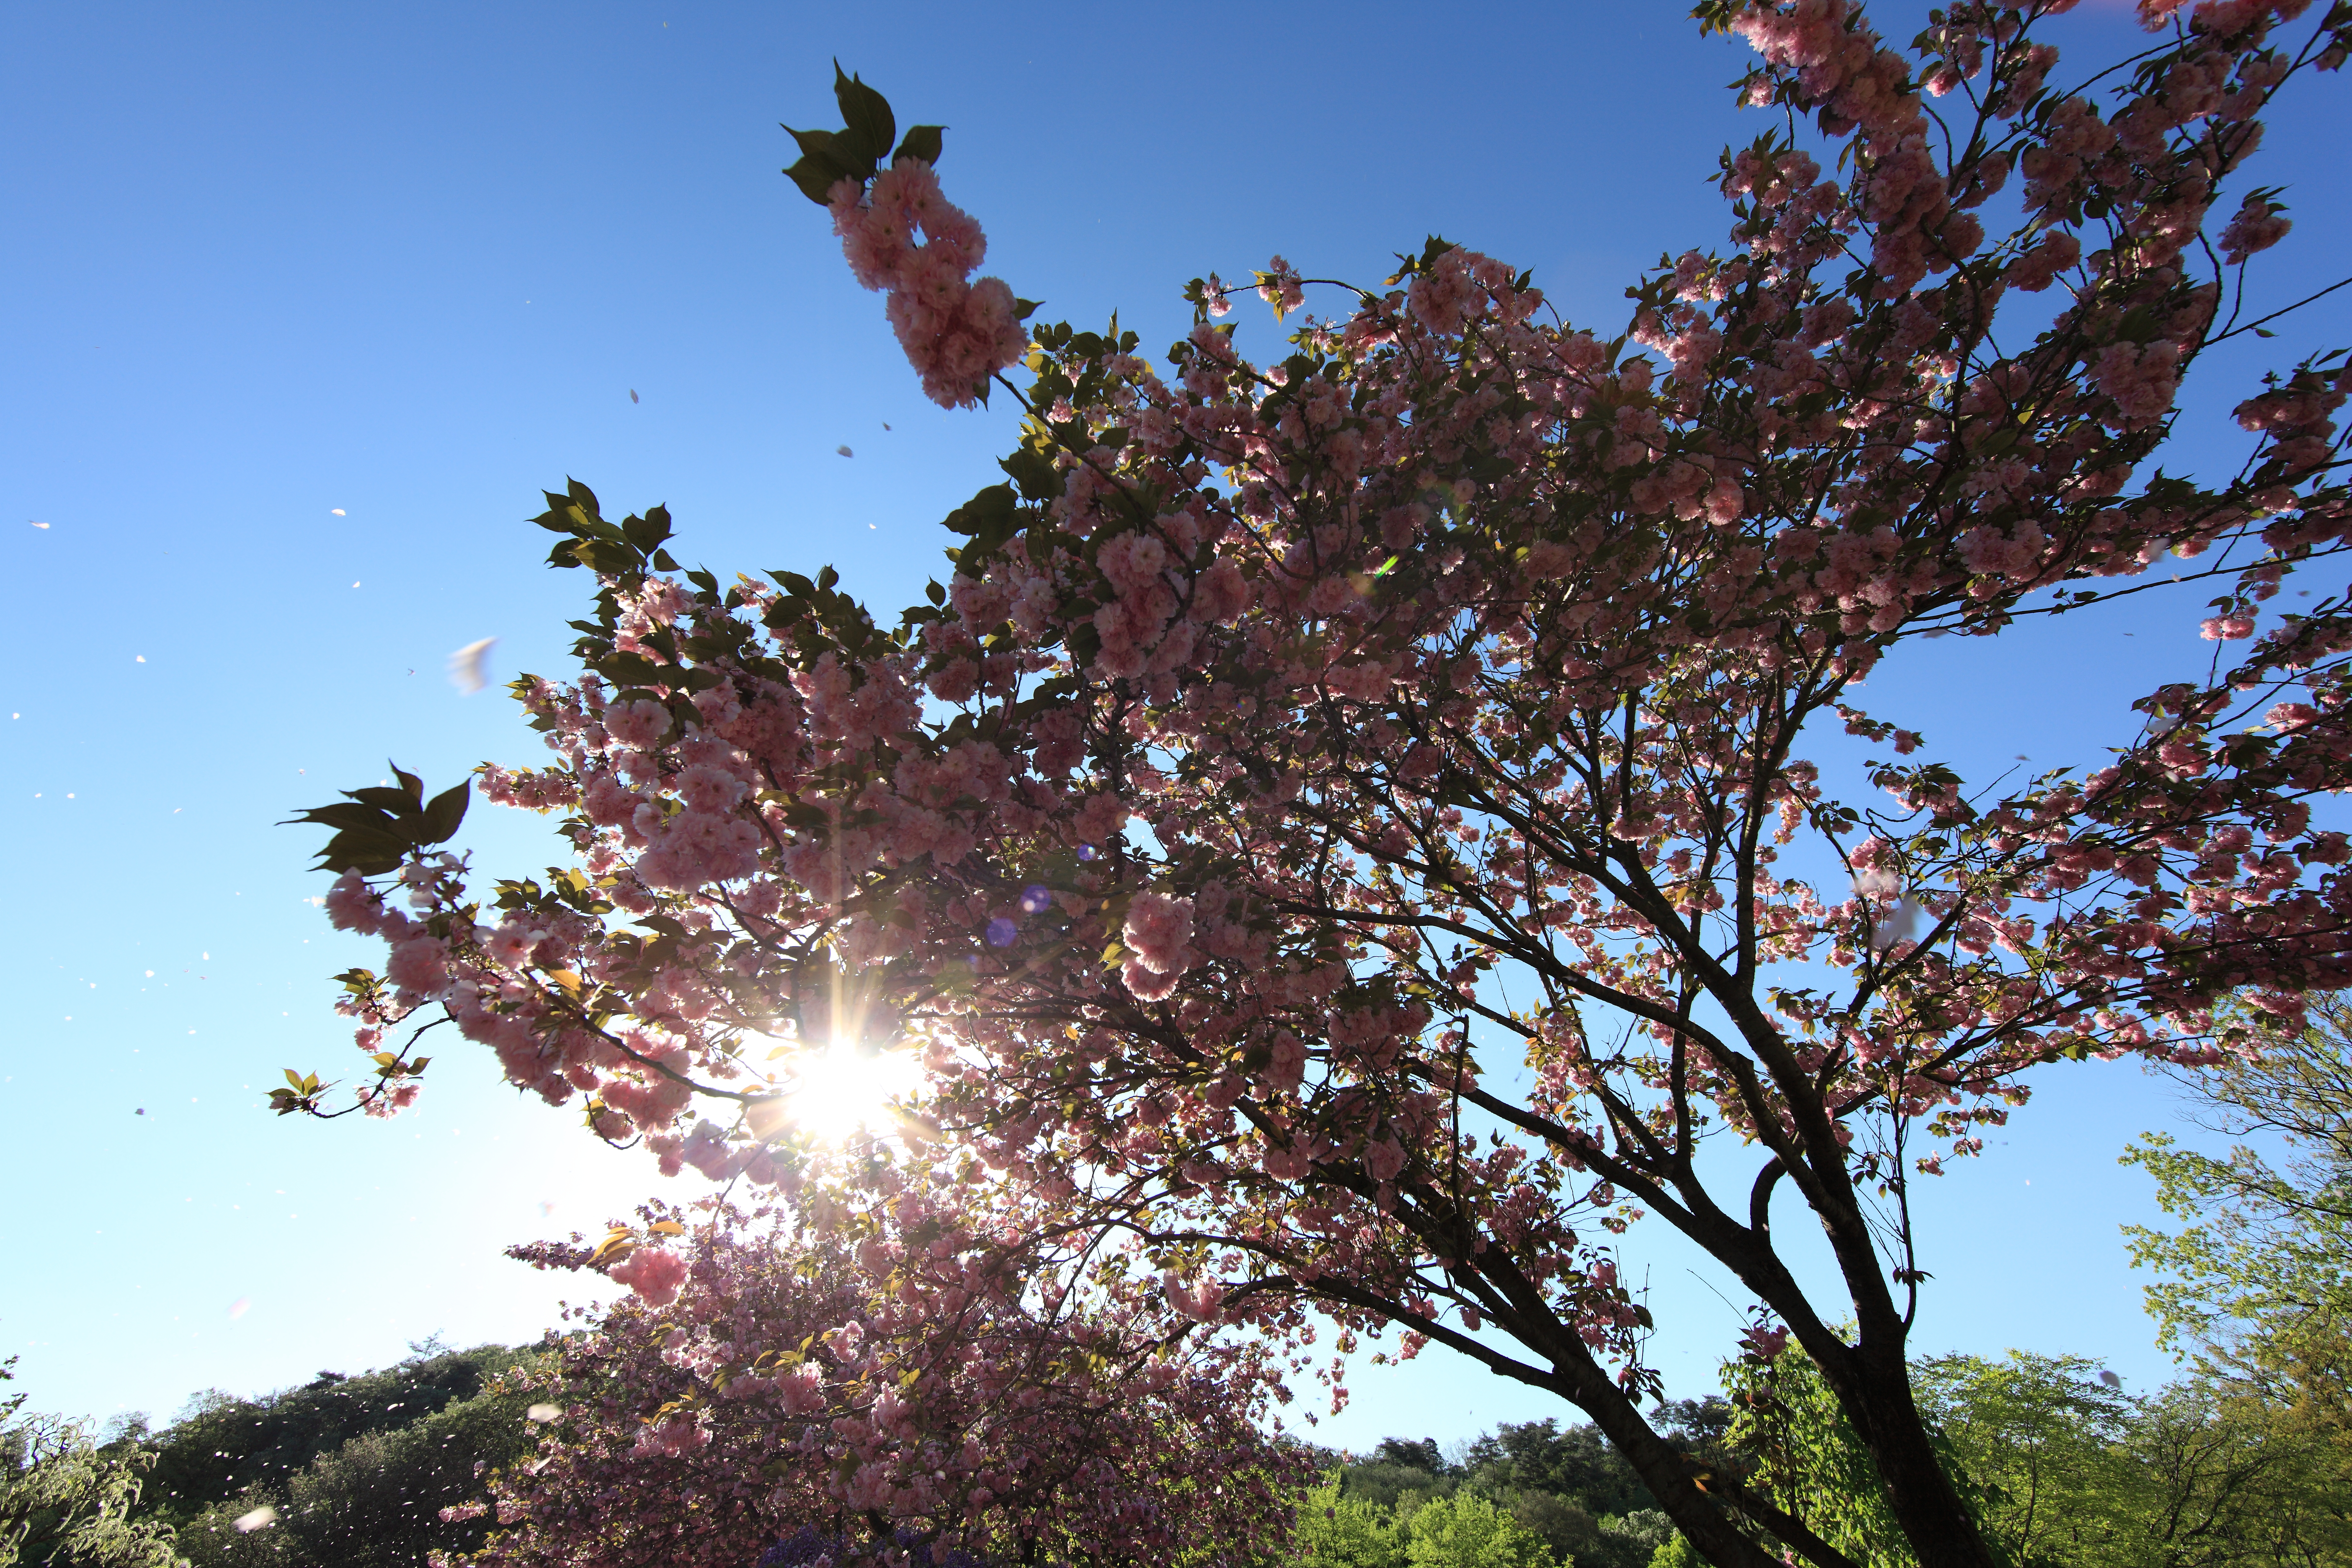
tree, nature, branch, blossom, plant, sky, sunlight, leaf, flower, high, autumn, flora, 5d, hires, markii, hi, res, resolution, woody plant